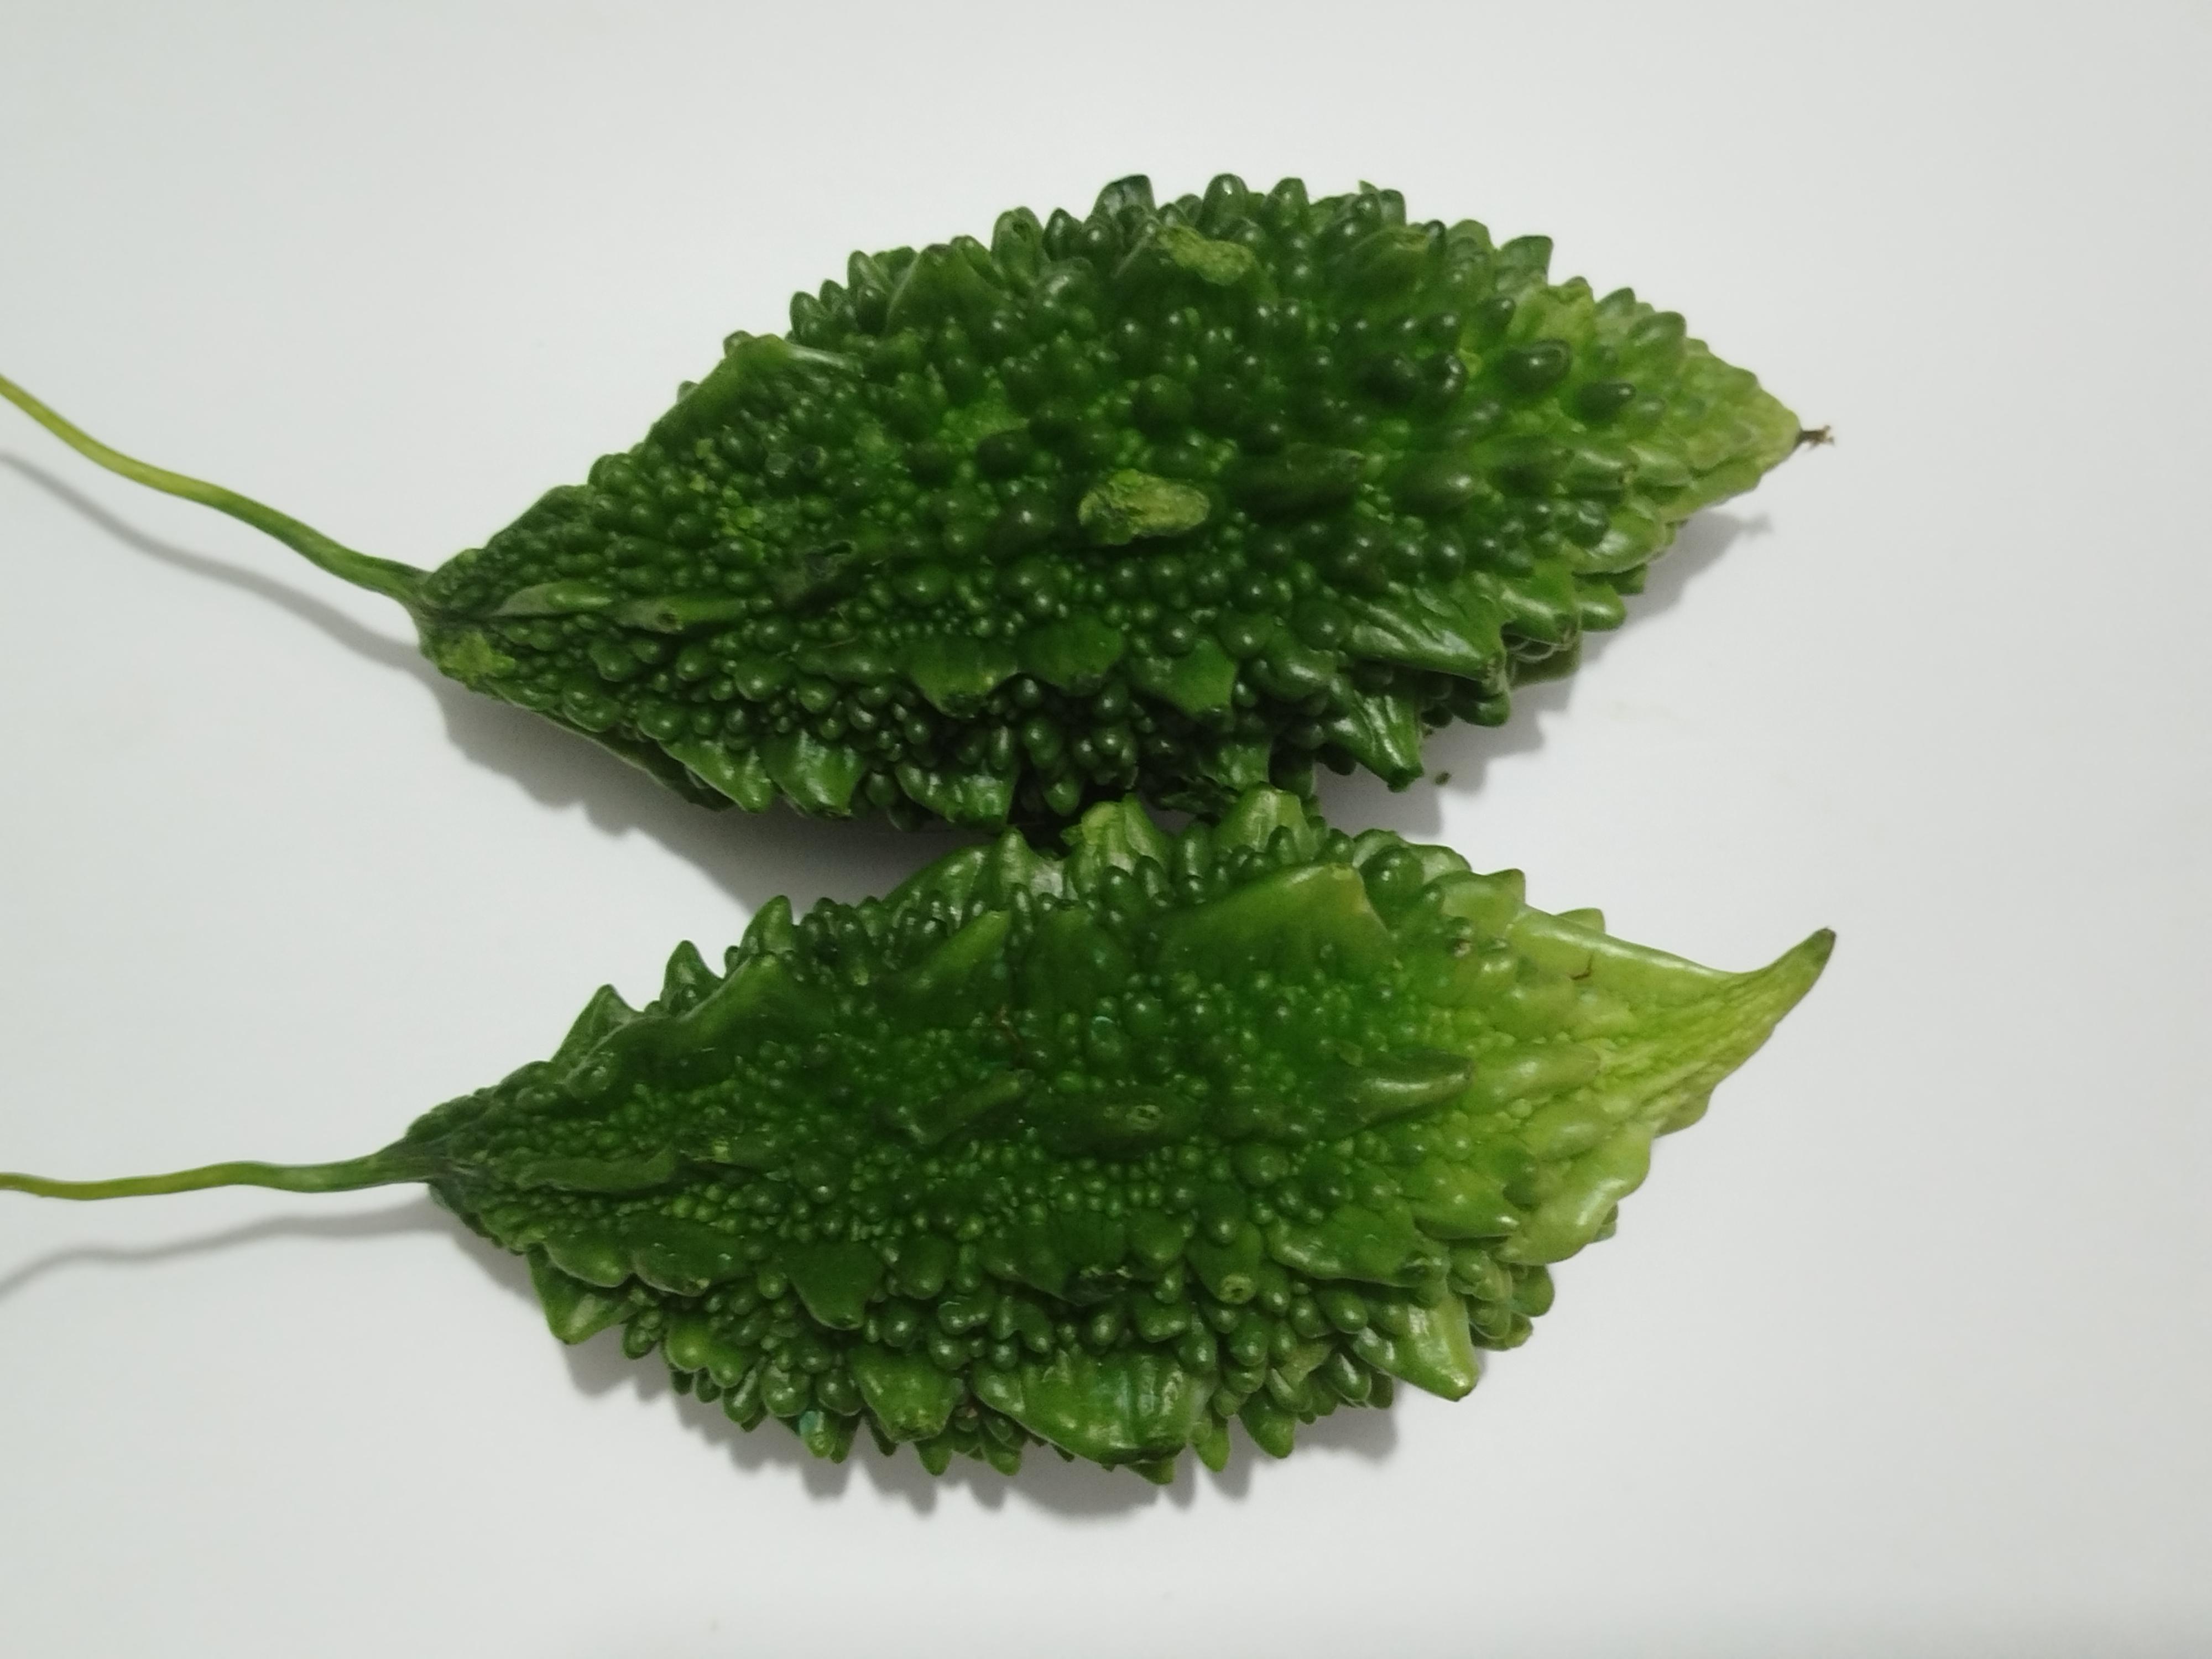
Label: Bitter melon